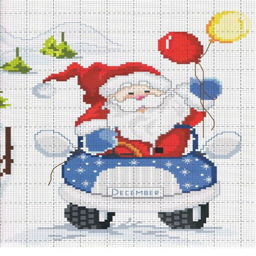
film character driving a car while holding balloons